Canary Islands stonechat

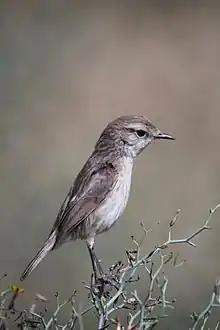
Female Canary Islands stonechat

The Canary Islands stonechat is a small passerine bird that was classed as a member of the thrush family Turdidae, but is now more generally considered to be an Old World flycatcher in the Muscicapidae. It, and similar small European species, are often called chats. It was included in the "common stonechat" ("Saxicola torquata"), but it is quite distinct; it is likely to be an insular derivative of ancestral European stonechats that colonised the islands some 1-2 mya, during the Early Pleistocene (Wink "et al." 2002).